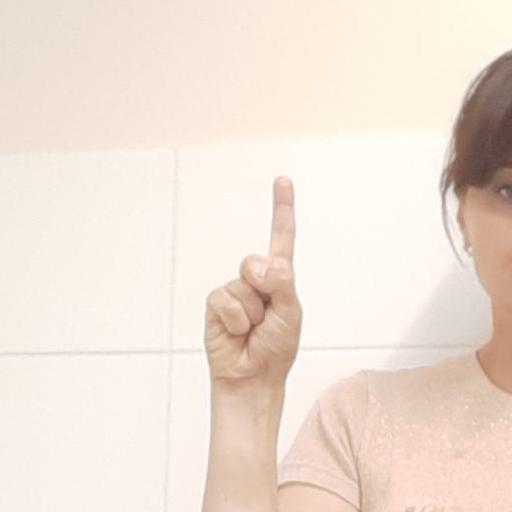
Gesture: one